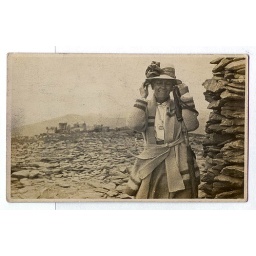
lady in hat on top of hill